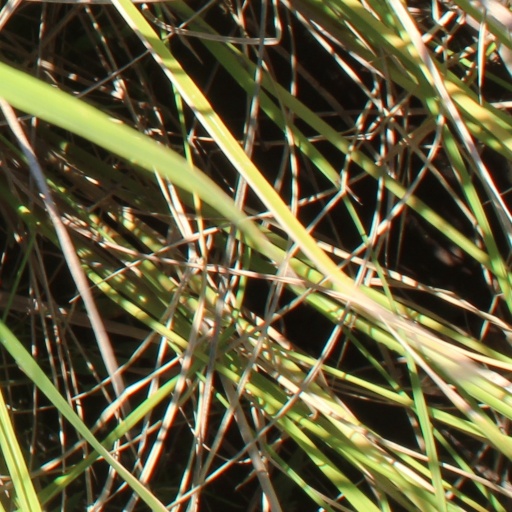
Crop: rice